Top Gear Australia

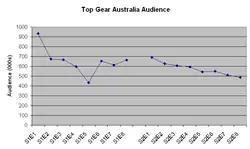
TV ratings for "Top Gear Australia" in the Monday 7.30 pm timeslot

Michael Idato of "The Sydney Morning Herald" described the first episode as "unsteady on some of the corners" and "a little too tricked up for its own good", noting "a distinct lack of detail, presumably to position the show away from car geeks". Stuart Martin, motoring writer for "The Advertiser" in Adelaide said a franchise was "always going to have a tough job living up to the UK original" but noted that "Top Gear" was not an overnight success and urged viewers to "give the locals a chance to find their niche". In retrospect Philip King said that the first season "received lukewarm reviews and couldn't get close to the ratings success of the original".